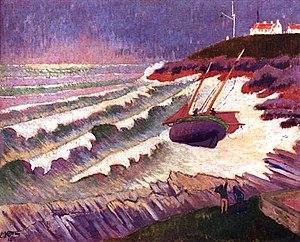
Bateau à la côte